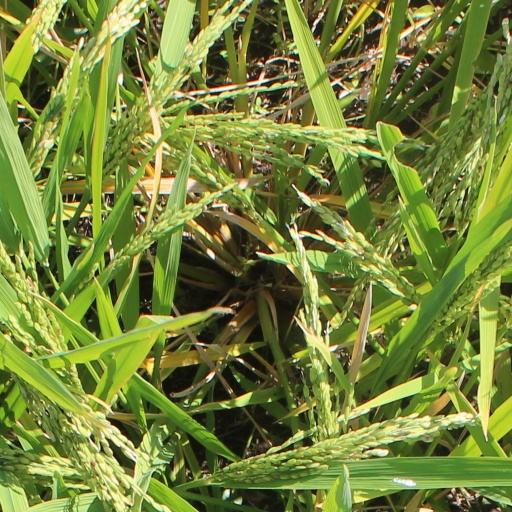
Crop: rice